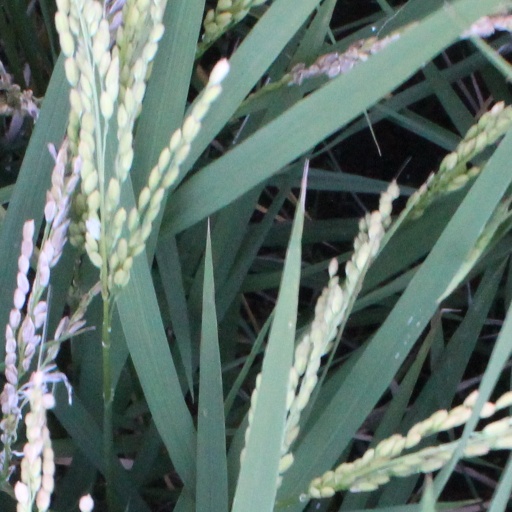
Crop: rice